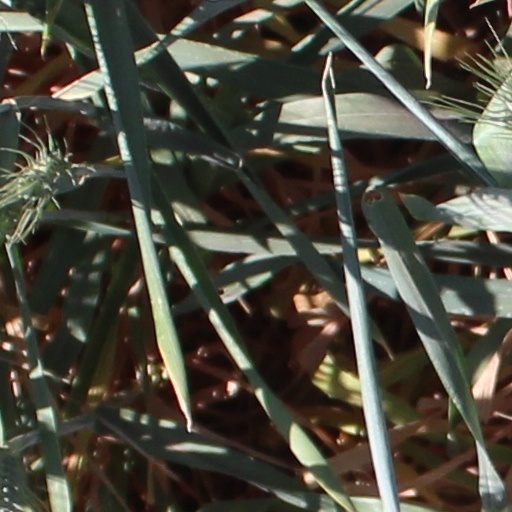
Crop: wheat